Kobayakawa Hideaki

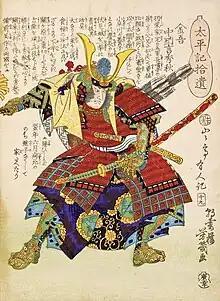
Ukiyo-e of Kobayakawa Hideaki

He was adopted by Hideyoshi and called himself "Hashiba Hidetoshi" (羽柴 秀俊). He was then again adopted by Kobayakawa Takakage, becoming "Kobayakawa Hidetoshi" (小早川 秀俊). He then renamed himself "Hideaki" (秀秋) after Takakage's death. Shortly after the Battle of Sekigahara, he renamed one last time to "Kobayakawa Hideaki" (小早川 秀詮).